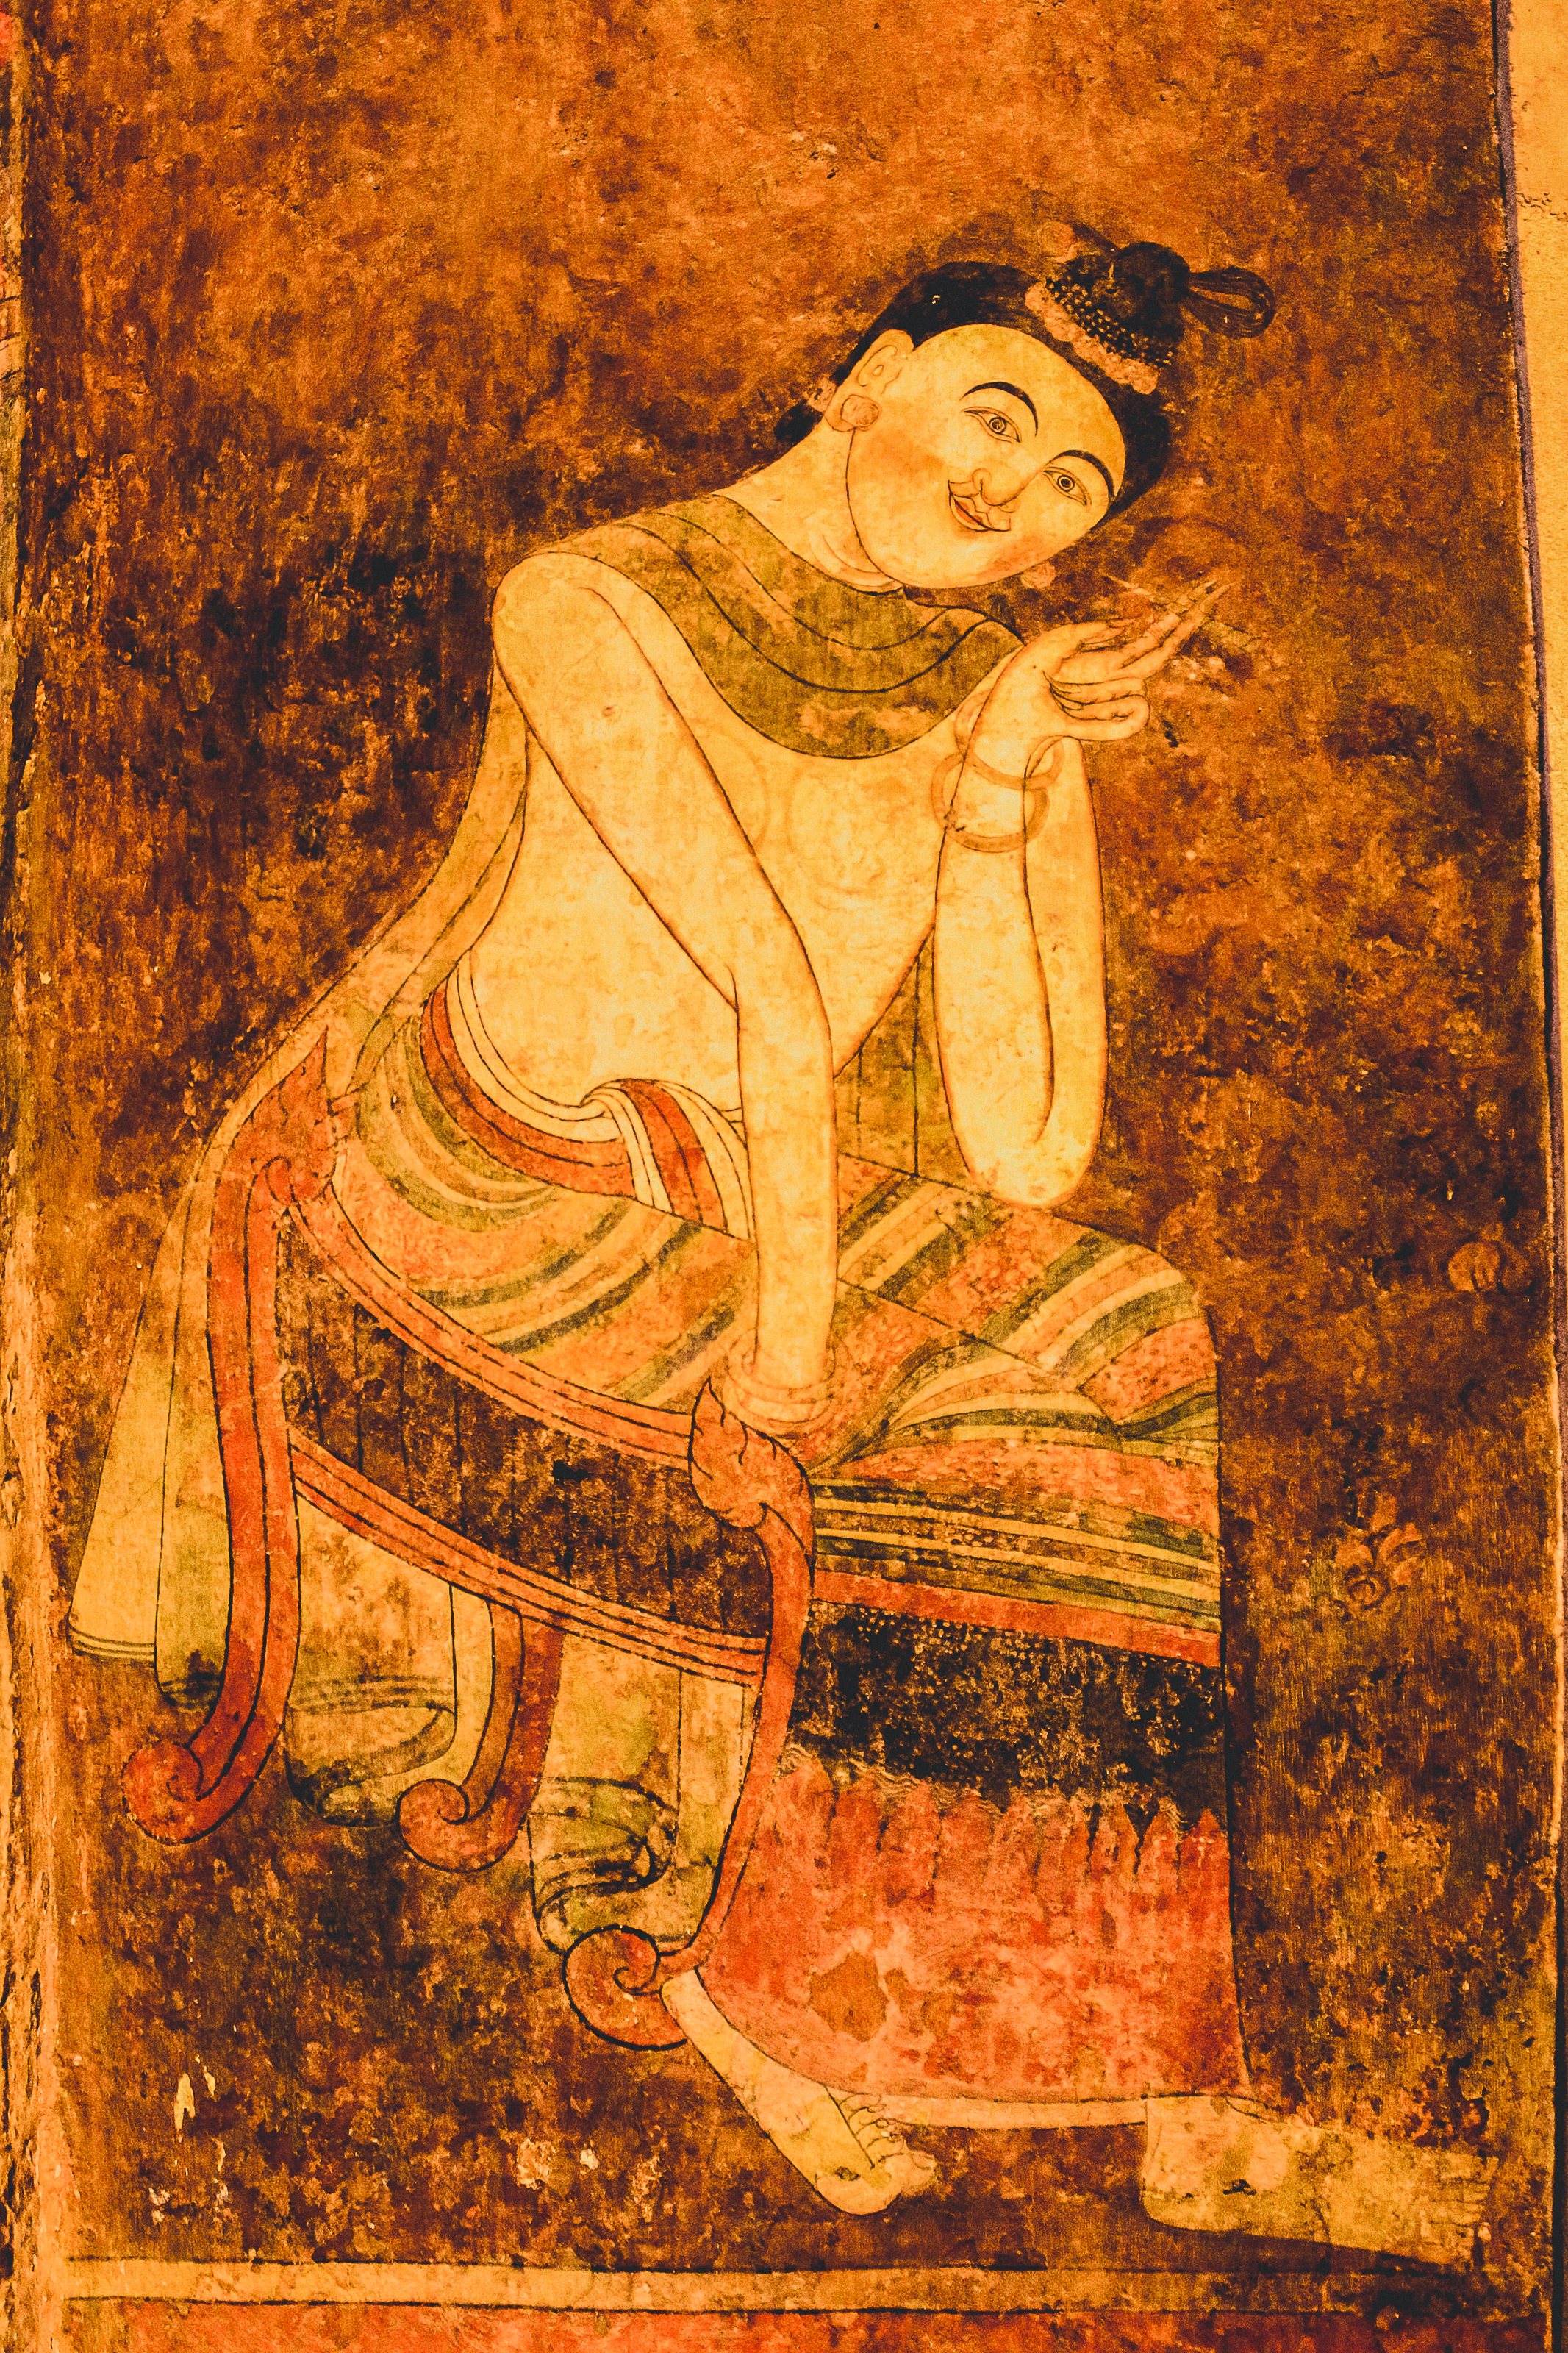
old, mural, temple, wat, ancient, travel, famous, art, thailand, culture, traditional, phumin, buddhist, northern, wall, painting, antique, women, man, beautiful, religion, buddhism, asia, history, asian, drawing, tourism, background, decor, tapestry, modern art, middle ages, ancient history, artwork, visual arts, portrait, paint